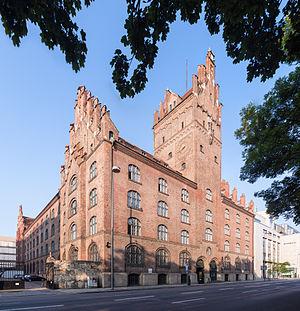
Le Palais de Justice de Munich est un ensemble de deux palais de justice et bâtiments administratifs de Munich.